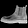
Label: Ankle boot